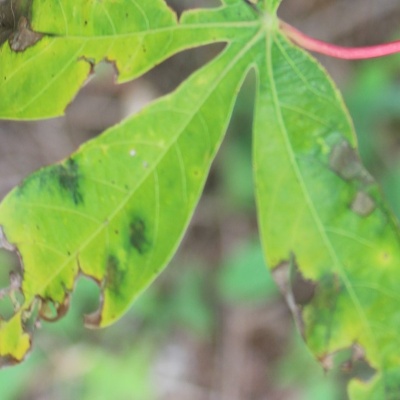
Crop: Cassava
Condition: brown spot